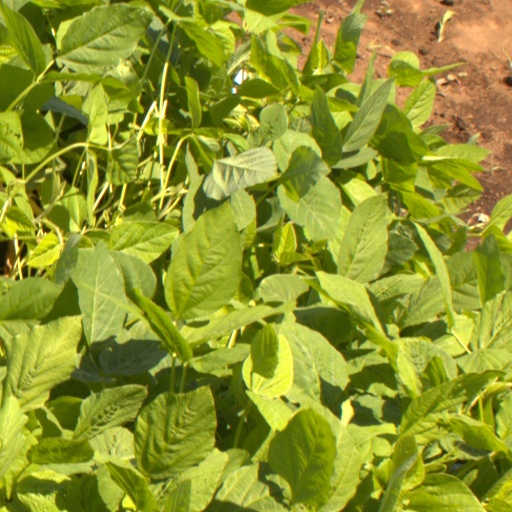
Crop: soybean